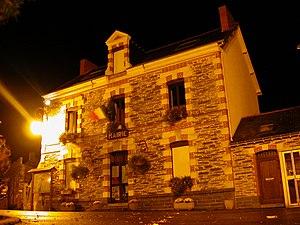
Mairie de Jans
Jans est une commune de l'Ouest de la France, située dans le département de la Loire-Atlantique, en région Pays de la Loire.